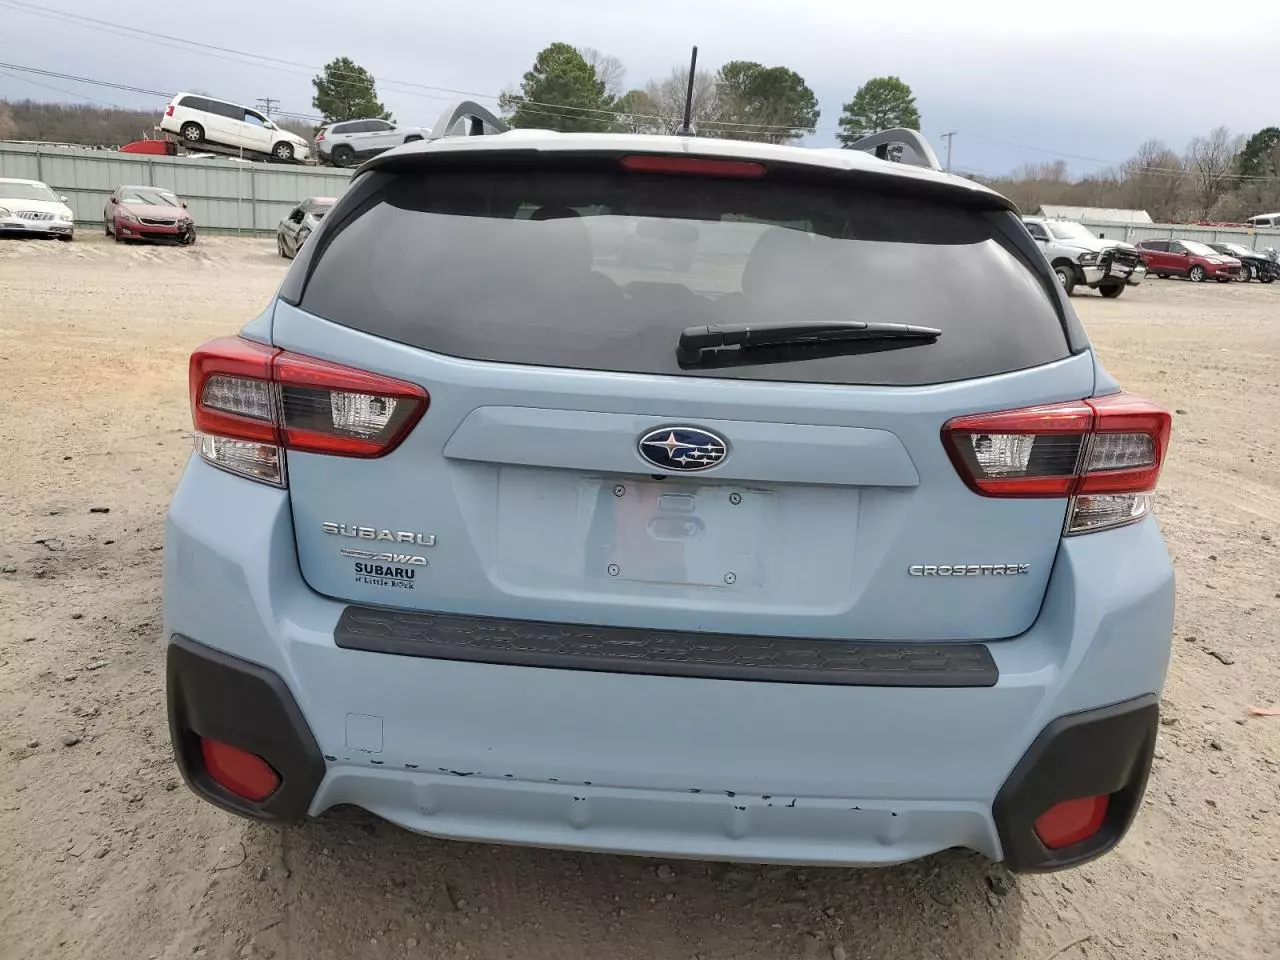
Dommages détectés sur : pare-choc arrière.
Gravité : mineur